Eboracum

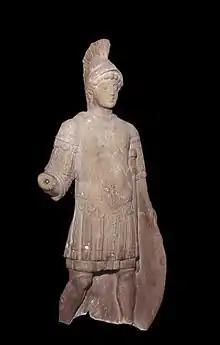
Statue of Mars from Blossom Street in York

As a busy port and a provincial capital Eboracum was a cosmopolitan city with residents from throughout the Roman Empire.